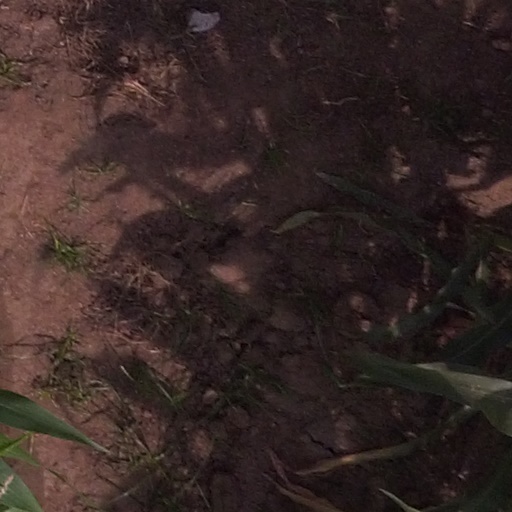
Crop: maize; corn